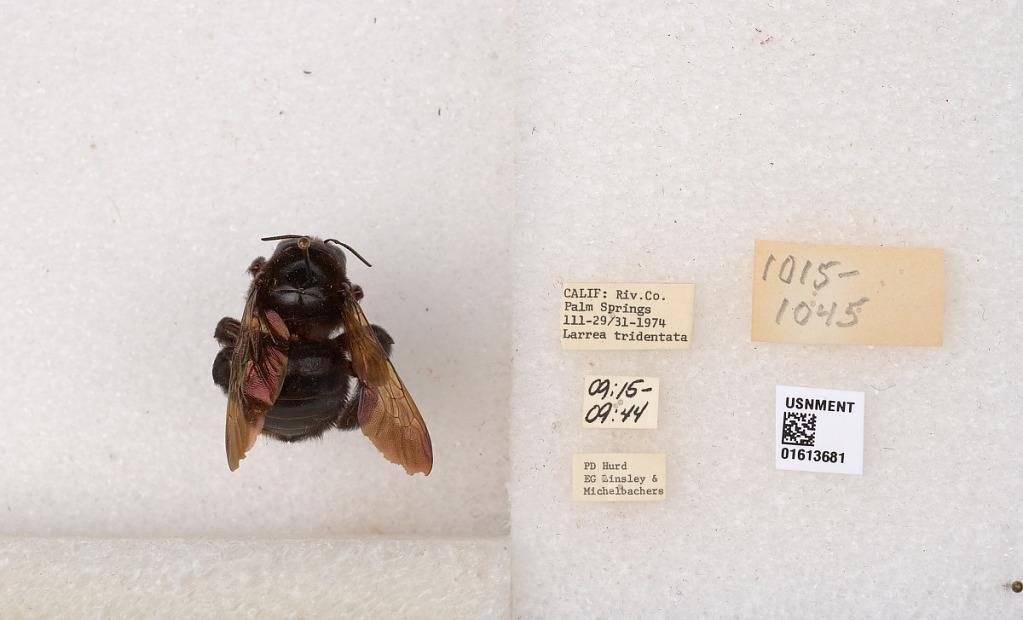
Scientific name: Xylocopa (Neoxylocopa) varipuncta Patton
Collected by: P. Hurd, E. Linsley & Michelbachers
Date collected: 1974-3-29
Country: United States
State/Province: California
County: Riverside
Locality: Palm Springs
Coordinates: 33.8303, -116.545